Křižovatka

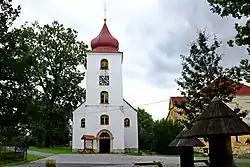
Church of Saint Catherine

The main landmark of Křižovatka is the Church of Saint Catherine. It was originally built in the Gothic style around 1213 and is among the oldest churches in the region. In 1812–1813, it was rebuilt to its present form and a new tower was added.